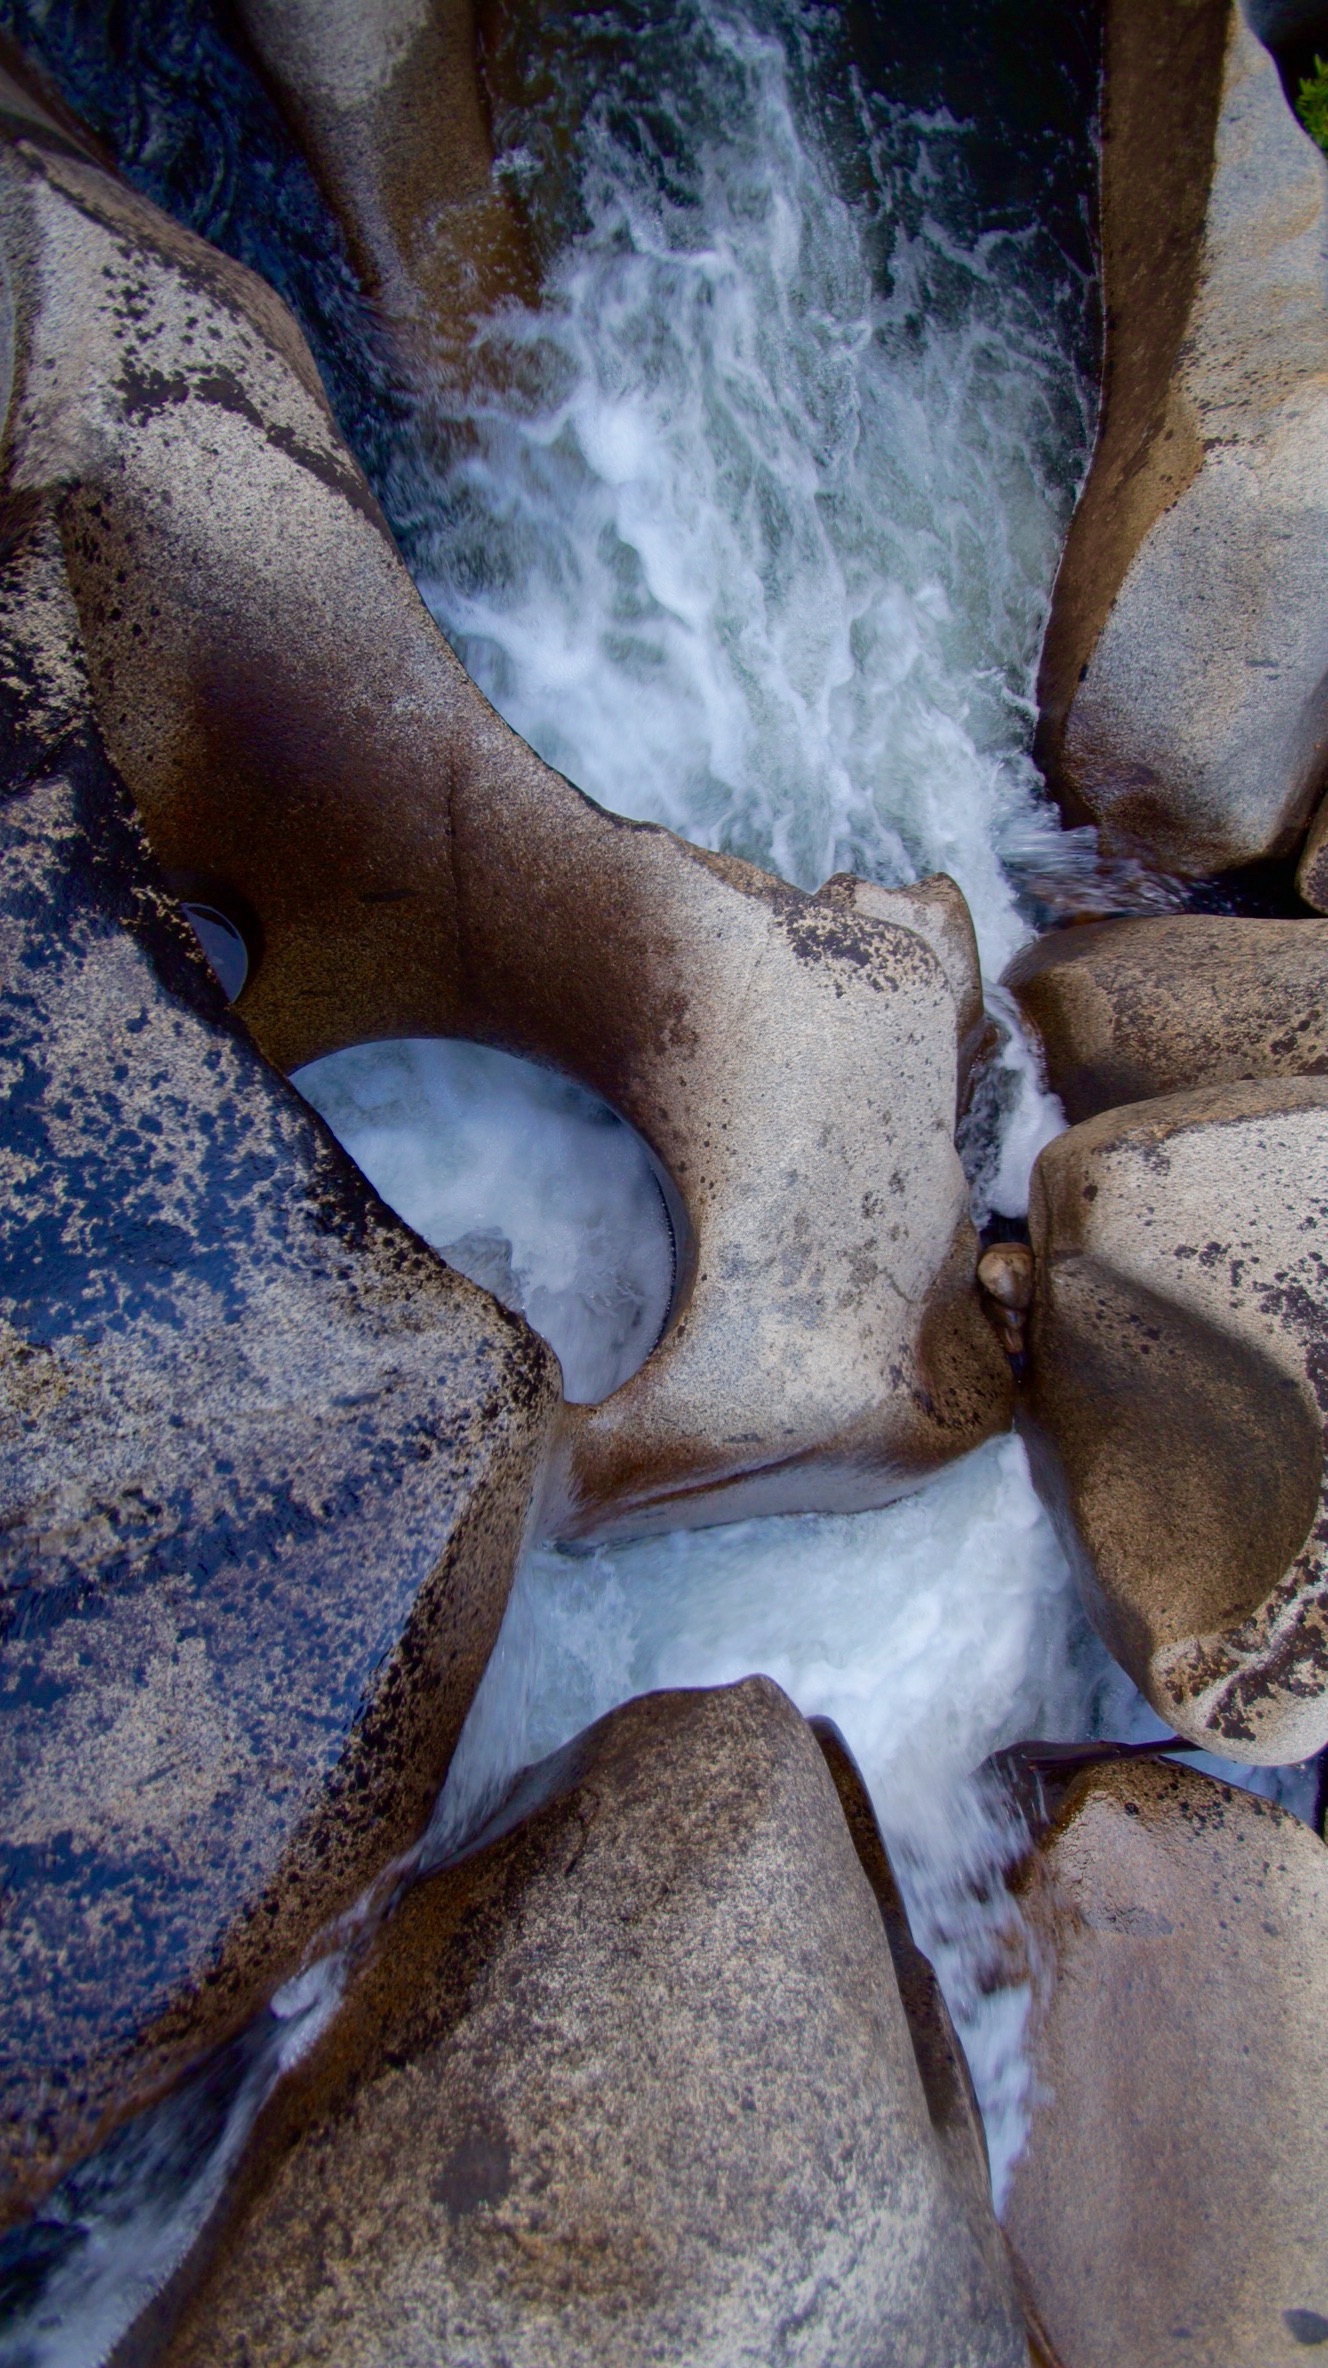
water, sand, rock, winter, wood, leaf, autumn, blue, season, close up, sculpture, art, temple, water feature